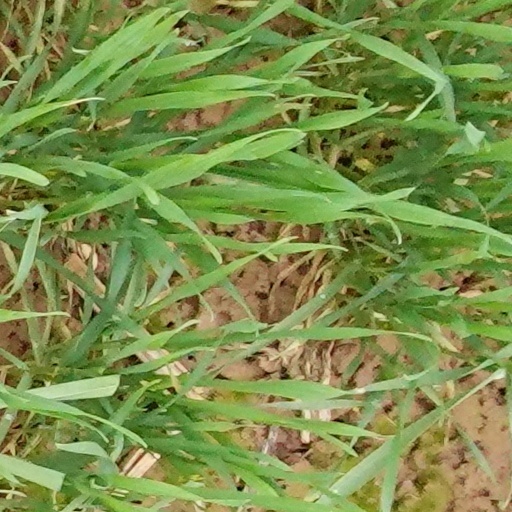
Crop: wheat